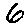
Label: 6